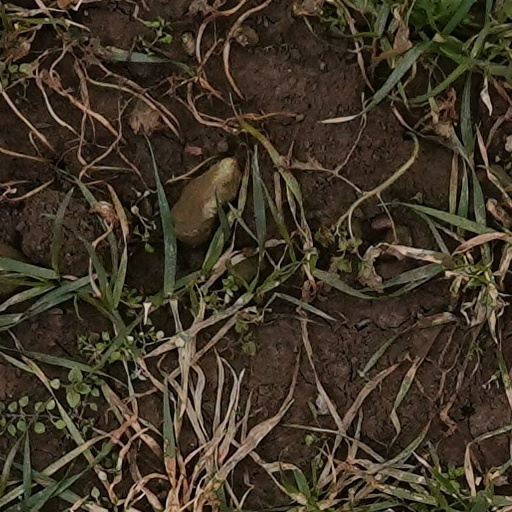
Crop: wheat